2010 Savannah State Tigers football team

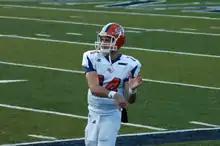
Sophomore quarterback A.J. Defillips warms up during the Savannah State vs. Old Dominion game. (Taken on November 6, 2010).

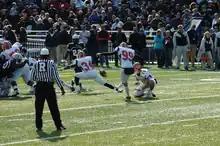
Kicker Derek Williams of Savannah State attempts a field goal against the Monarchs of Old Dominion University. (Taken on November 6, 2010).

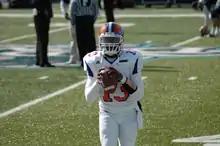
Freshman quarterback Antonio Bostic during warm up drills. (Taken November 6, 2010)

The Tigers were held to 172 total yards of offense by the Eagles defenses en route to a 48–3 loss. Justin Babb led the Tigers offense with 70 yards rushing and three catches for 34 yards. Brian Lackey caught three passes for 37 total yards. Quarterback A.J. DeFilippis finished the game with 7 completions on 19 passes for 71 yards, but was rushed for −18 yards on the ground and was sacked three times by the Eagles. Redshirt freshman quarterback Antonio Bostick finished 1-of-4 passing for nine yards. The Tigers' defense was led by J. Vince Cochran with 13 tackles and Darren Hunter who added 12 tackles. On special teams, junior kicker Derek Williams hit a 31-yard field goal in the third quarter, but his 43-yard attempt with 3:19 to play in the game struck the right upright. He punted eight times for 267 yards (a 33.4-yard average), with 52 yards as his longest punt in the game. He averaged 64.5-yards with his two kickoffs (129 yards).